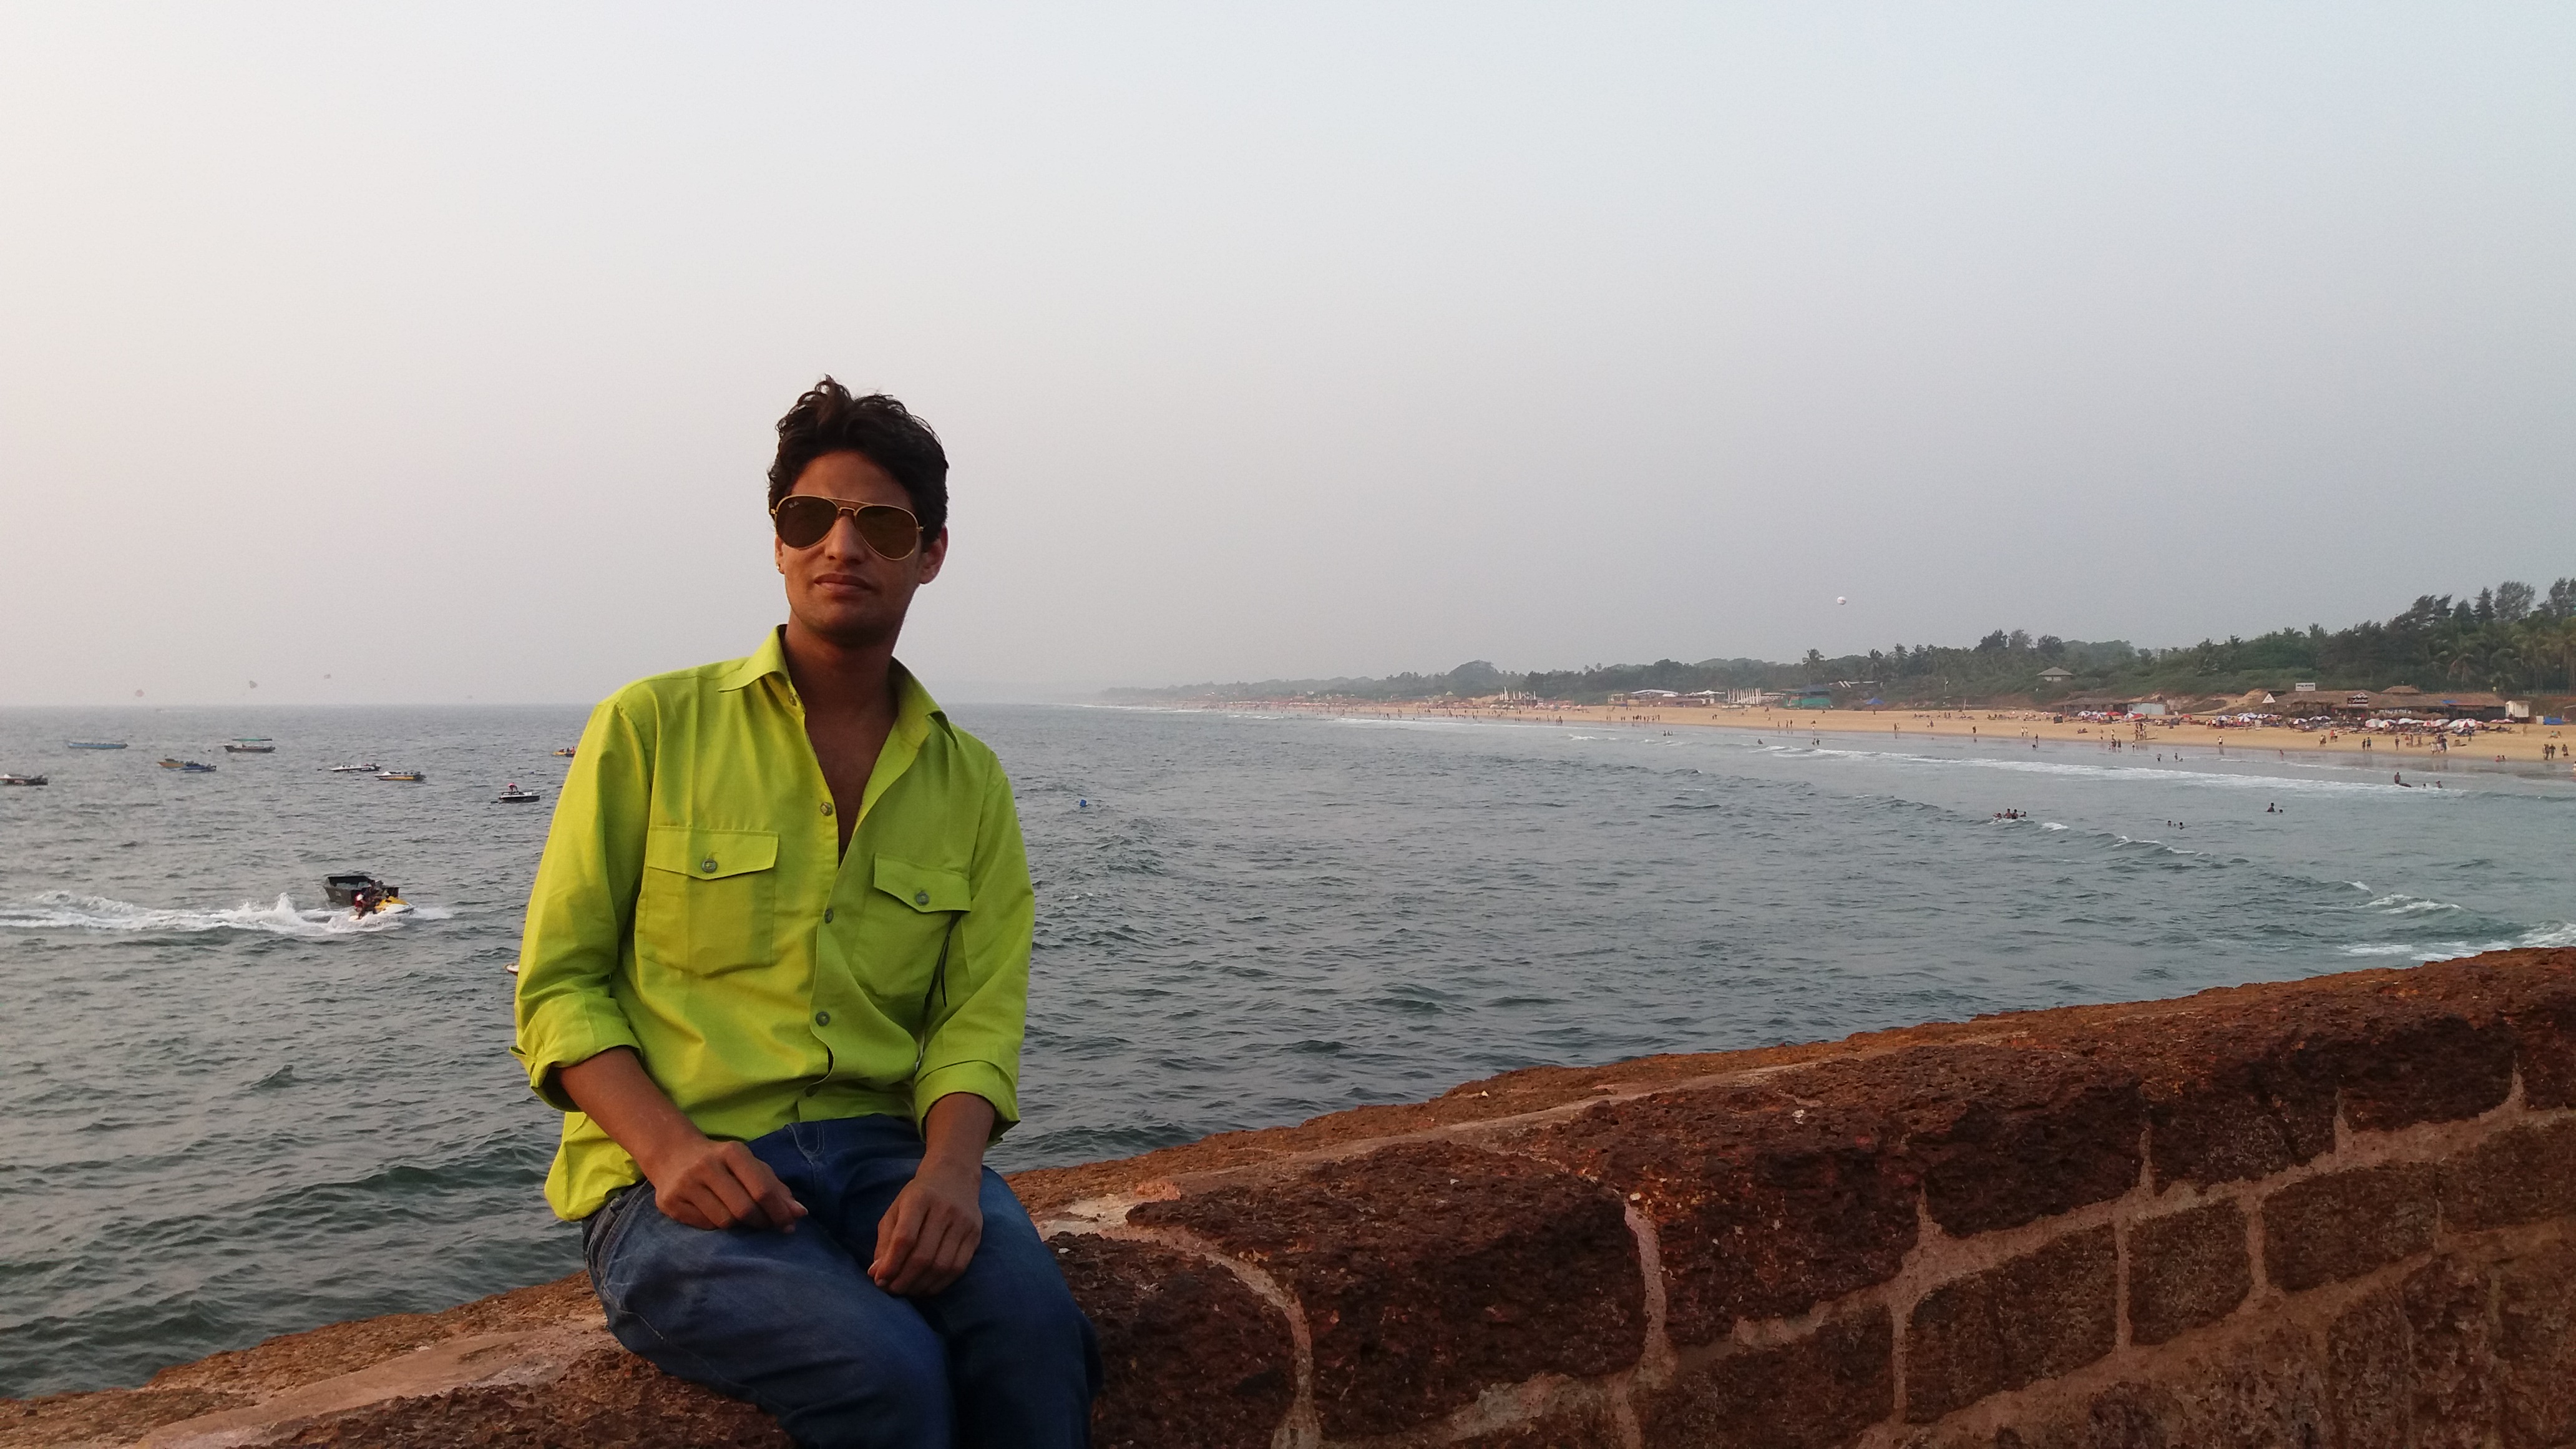
man, sea, body of water, water, beach, sky, vacation, ocean, male, coast, tourism, shore, fun, travel, recreation, horizon, leisure, wave, cloud, sand